Compression artifact

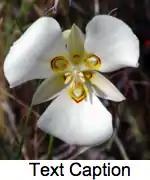
Original image, with good text edges and color grade

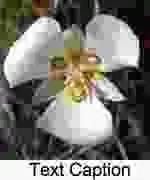
Loss of edge clarity and tone "fuzziness" in heavy JPEG compression

A compression artifact (or artefact) is a noticeable distortion of media (including images, audio, and video) caused by the application of lossy compression. Lossy data compression involves discarding some of the media's data so that it becomes small enough to be stored within the desired